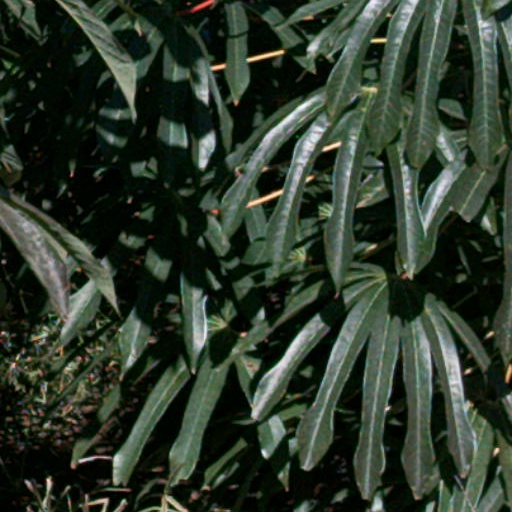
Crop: cassava